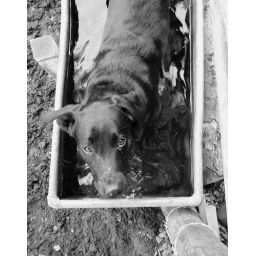
Elvis knows he's not allowed in the cow troughs - but the lure of the water is just too strong.